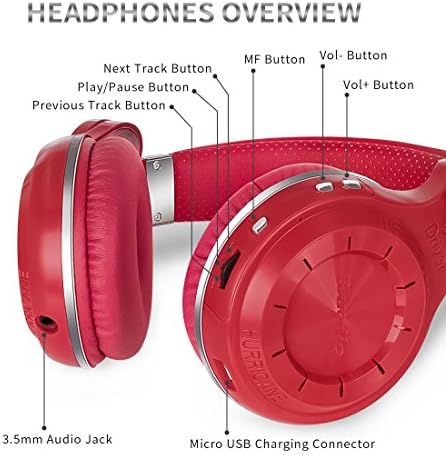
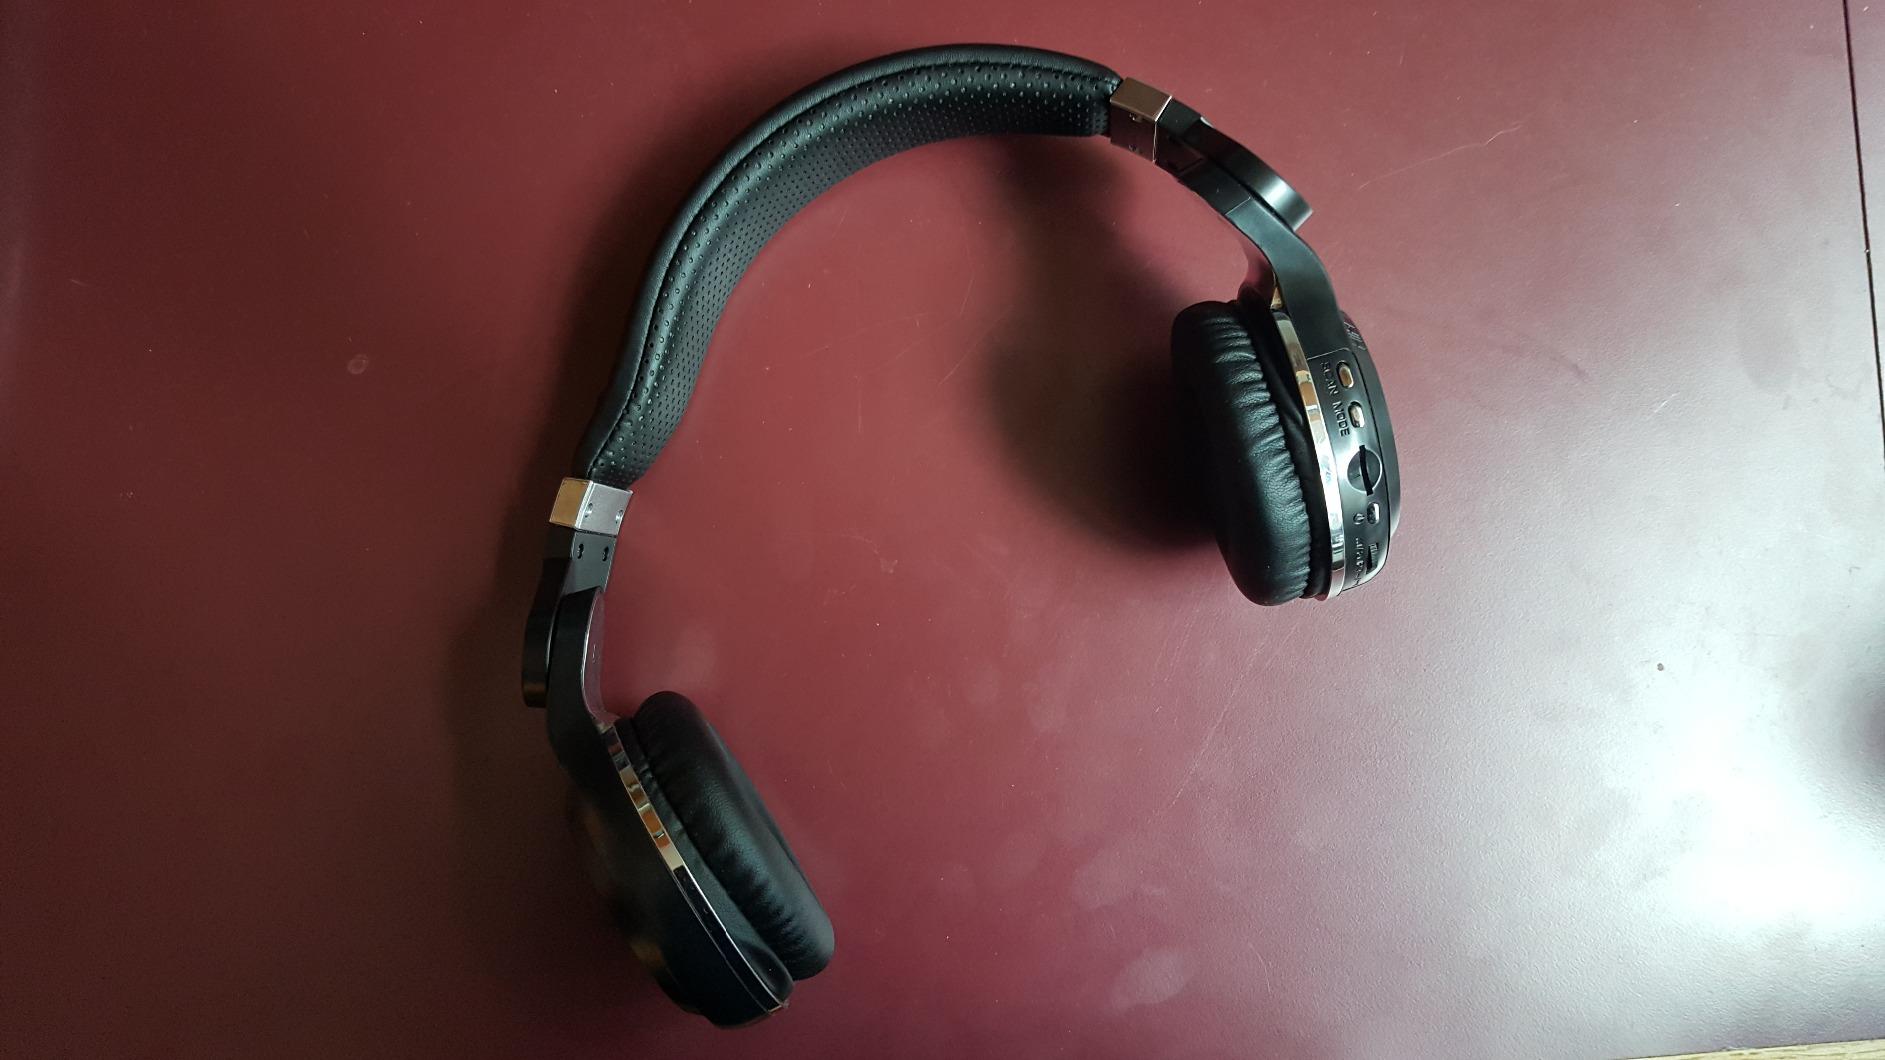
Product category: headphones
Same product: no